The Chatwal New York

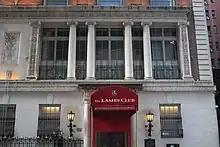
The entrance and second floor

The Lambs filed for Chapter 11 bankruptcy protection in October 1973, after years of declining revenues. The clubhouse was at risk of being foreclosed unless the club raised $1 million. By July 1974, the Lambs owed $450,000 to the Tremont Savings and Loan Association and had not made any mortgage payments for 13 months. To avert foreclosure, the club proposed admitting non-theatrical professionals and women as members, in addition to renting out its theater. Bankruptcy judge Edward J. Ryan gave the Lambs Club a one-month reprieve in August 1974. The same month, the Lambs admitted its first female member, Carolyn Newhouse, whose family was helping raise the $450,000 for the club's mortgage. The Lambs' new general director, Gene Frankel, planned to refurbish the building's theater and add classrooms and rehearsal halls. The New York City Landmarks Preservation Commission (LPC) had begun considering whether to designate the Lambs Club Building as a city landmark in May 1974, and the LPC designated the building as a landmark on September 24, 1974.